Kingsway West, St. Louis

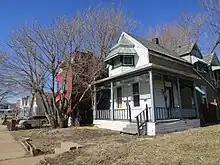
Houses on Theodosia Ave, February 2013

The Academy neighborhood has a mix of large single-family homes as well as two and four-family structures. Kings Heights is a newer development of condominiums and attached townhomes in a private setting. The area is experiencing new residential construction on Norwood Square. There is a stretch of businesses and other commercial uses along Natural Bridge Boulevard which goes through the neighborhood.